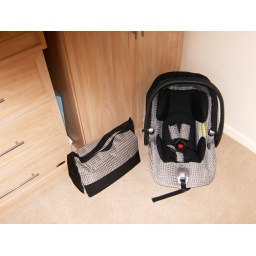
Little man's changing back, car seat...items ready to go to hospital...Mummy's bag a work in progress